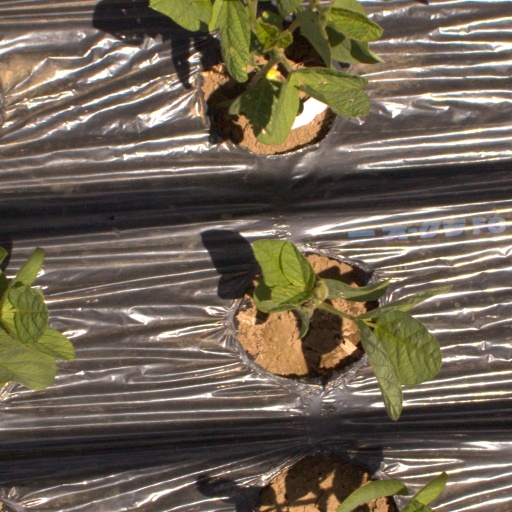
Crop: Jerusalem artichoke